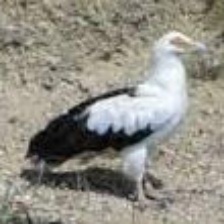
Species: PALM NUT VULTURE
Scientific name: GYPOHIERAX ANGOLENSIS
ImageNet parent category: vulture